P. Ravindran

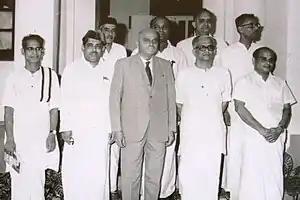
P. Ravindran (top right corner) with other ministers in the Achutha Menon ministry

Padmanabhan Ravindran (14 November 1922 – 13 November 1997) or P. Ravindran was an Indian politician who was the Minister for Industries, Labour and Forests in Kerala from 1 November 1969 to 3 August 1970. He was the secretary of the CPI Legislature Party from 1967 to 69. Ravindran was imprisoned many times for political reasons. He also chaired as the Chairman and Managing Director of Janayugom Newspaper, Prabhatham Printers and Publishing Company. He has played a major role in building the party cadre in the state of Kerala and received the Sadanandan Award for the Best Co-operator.